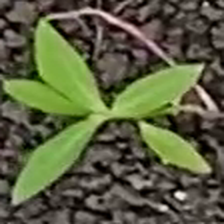
Weed species: Moti_dudhi(Euphorbia_geneculata_L)